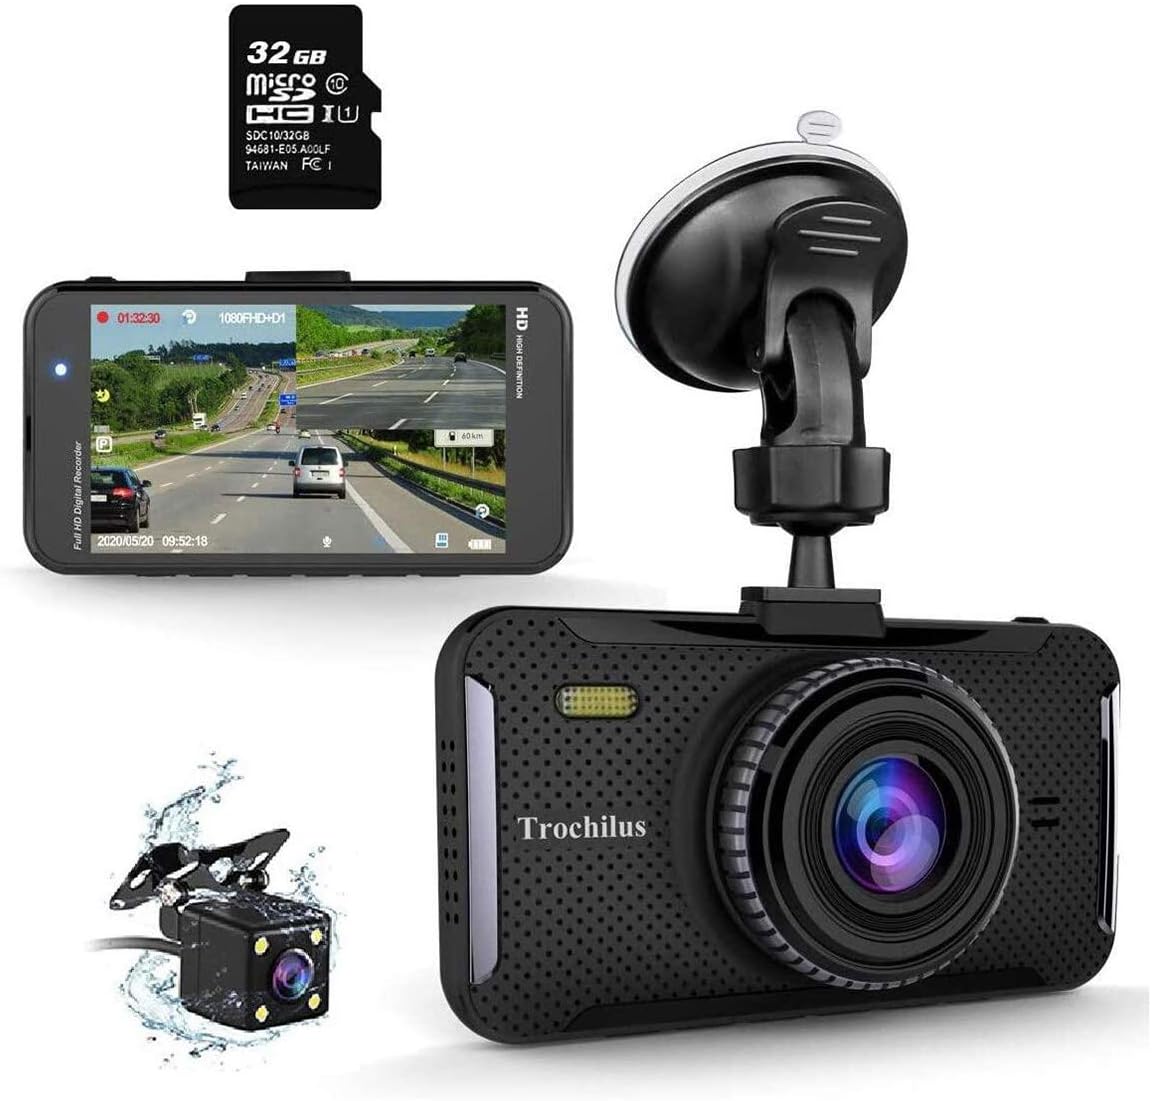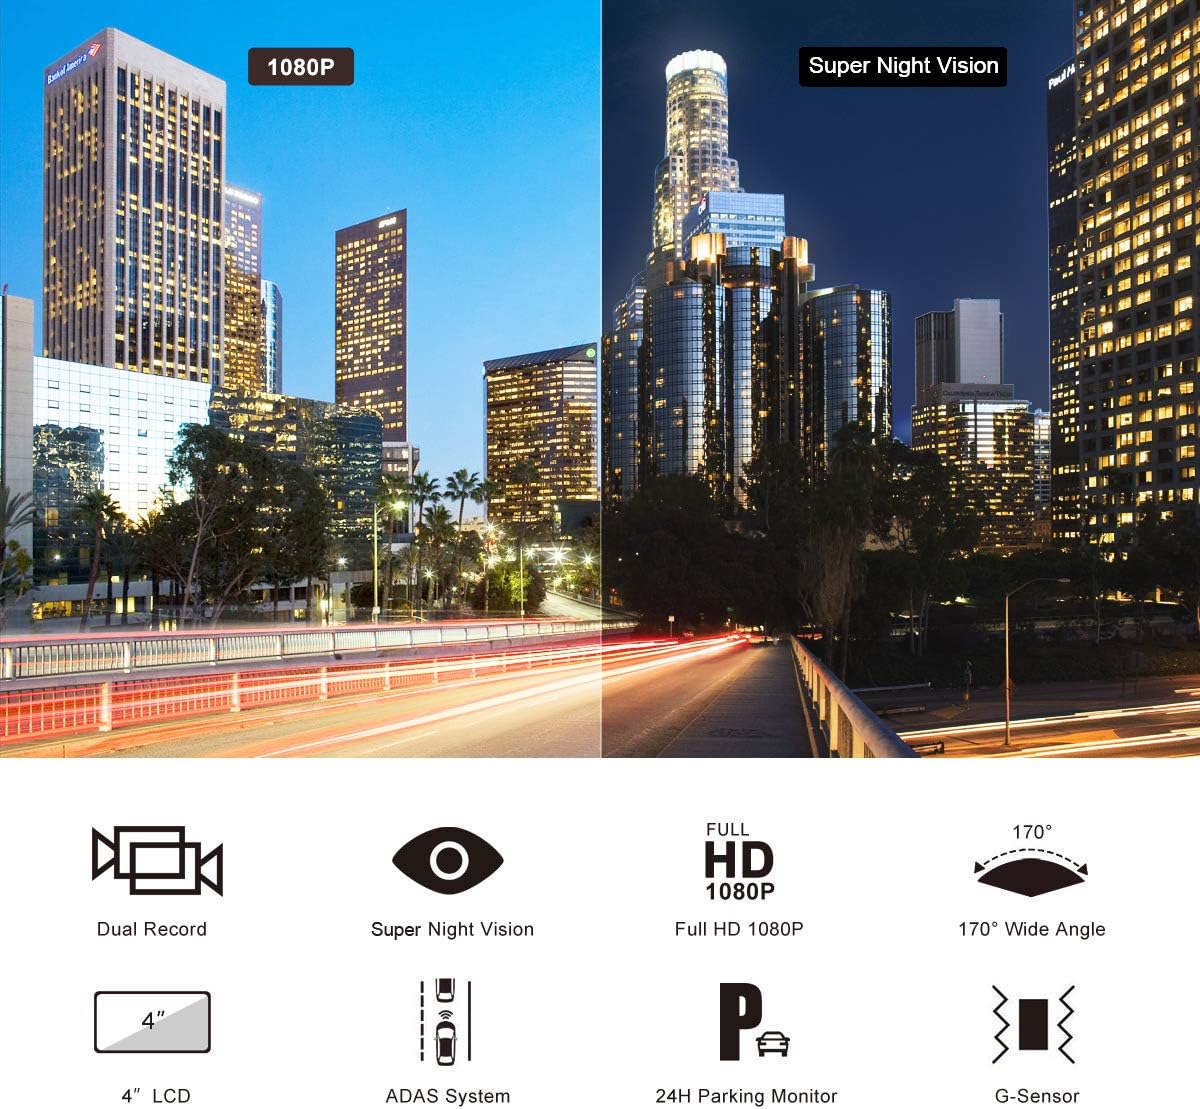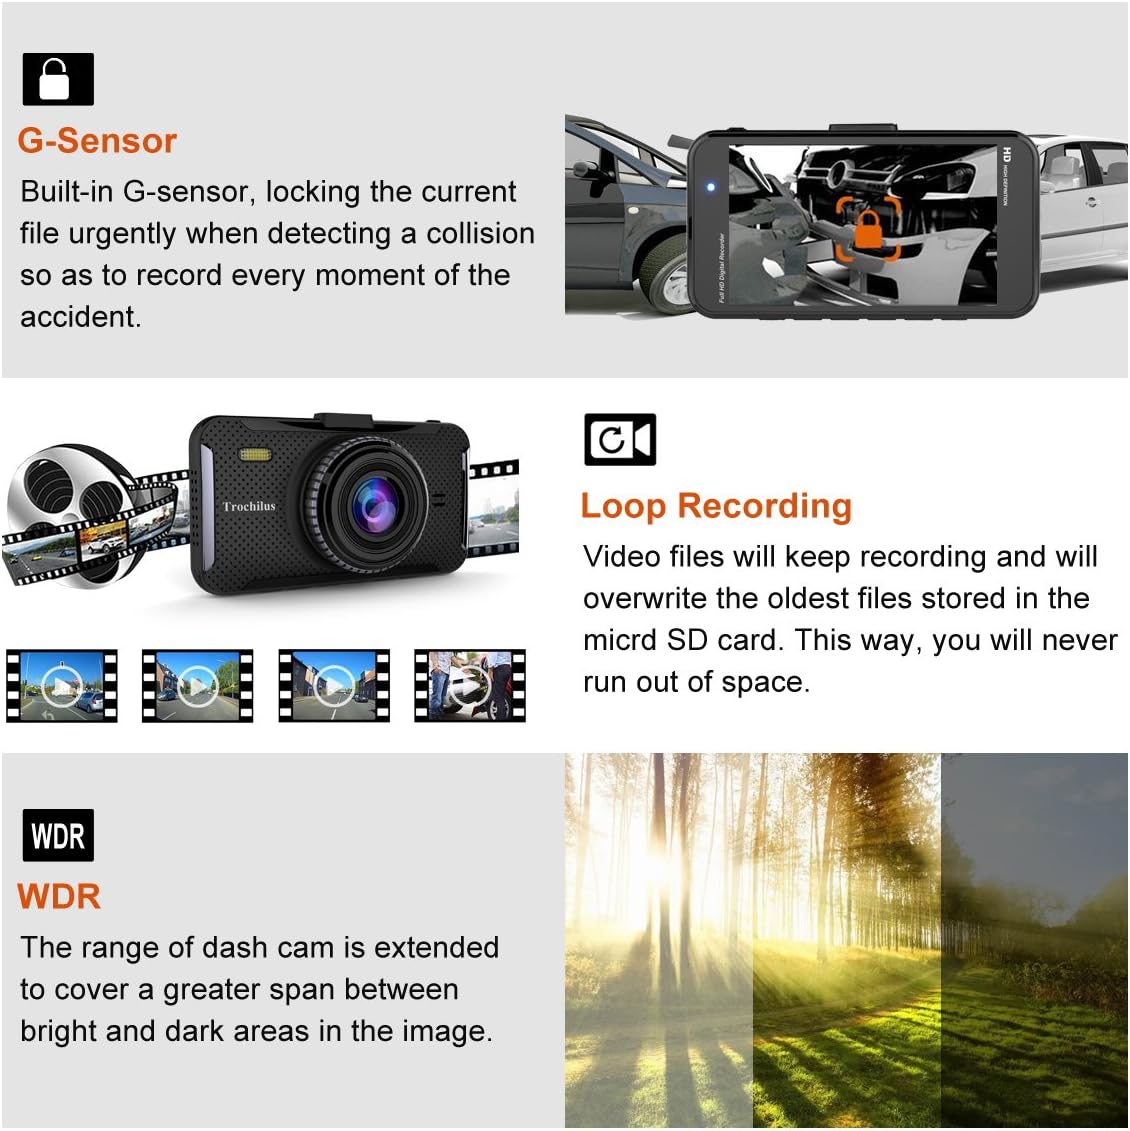
Trochilus Dual Dash Cam 4" 1080P Front and Rear Dash Cams, 170 Degree Wide Angle Car Camera with G-Sensor, WDR, Loop Recording, Parking Monitor, Motion Detection, 32GB SD Card Including
Category: Car Electronics
Features: Loop Recording: Seamless loops recording ensures unlimited constant storage, by overwriting the non essential recordings as the memory card becomes full. G-Sensor & Emergency Loc: Highly-sensitive gravity sensor automatically locks videos on collision .Save important files for you, will not be automatically deleted. Parking Monitoring: Under the parking monitoring function, in the parking state, if there is a slight vibration in the car, the recording machine will automatically start up, record for 20 seconds, and then turn off. Night vision and WDR : dashboard camera combined with super big aperture and wide dynamic range(WDR), you can get comparatively clearer footage and image at night. Car plates license can be easily seen even in darkness. The safety of driving at night will be improved a lot. Ideal For Any Climate: The working temperature of this dash cam varies from -4°F~149°F（-25°C~75°C） which allows it to withstand extreme heat and cold for reliable use, wherever you live. OUR SERVICE 1 Year Factory Warranty and free replacement for any defective item when receive. Lifetime Support and 24 hours customer service Note: 1.Please clean the windshield before use and check the lens to ensure that the recording is clear and stable. 2.The battery of the camera is suitable for recording emergency situations. Please connect the power supply when using the camera. 3.Do not remove or insert a memory card while it is turned on to avoid damage to the memory card 4.SD Card(TF):4GB,8GB,16GB,32GB,...,128GB(max) 5. Need to punch holes in the back of the car when install rear camera Package Includes: 1xDVR unit 1xSuction-cup mount 1xcar charging adapter(12-24V) 1xUSB Cable 1xMicro TF card 1xrear-view camera 1xUser Manual
Features: 【HIGH RESOLUTION IMAGE AND 4 INCHES SCREEN】1920x1080p High-speed video at 30fps captures fast-moving scenes and quickly generates high-resolution images. Ultra High Brightness Display,170° wide-angle. Large screen displays real-time, clear images, providing excellent image quality and clear video evidence for traffic accidents. | 【LARGE STORAGE CARD】:This dash cam comes with a FREE 32GB memory card included in the box. This is a complete package and your dash cam will be ready to install and use immediately on the day of delivery. | 【HIGH-DEFINITION REAR VIEW CAMERA】The rear camera can clearly see the real-time road conditions behind the car. It helps prevent rear-end accidents, it is likely to prove invaluable in proving evidence during insurance claims by showing the car or vehicle behind has created the accident. | 【ADVANCED DRIVER ASSISTANCE SYSTEM】The camera has a built-in gravity sensor that can sense the surrounding environment at any time. When the vehicle senses an impact, the dash cam automatically records and locks the video. | 【MULTIPLE FUNCTIONS &EASY INSTALLATION】Manual recording, parking monitoring, motion detection, gravity sensing, loop recording, WDR, picture taking and playback, etc., greatly satisfy your driving needs. Easy to install, just install it on the windshield and connect the power supply. When the engine is turned on/off, the on-board camera will automatically turn on/off.